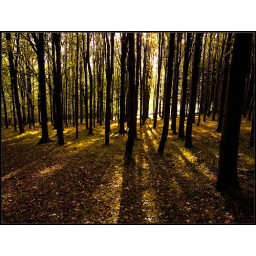
Caught the low autumn sun streaming through a grove of trees in Tollymore forest last sunday.